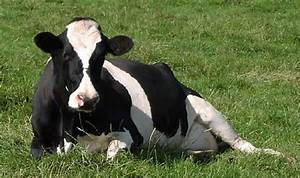
Label: cow